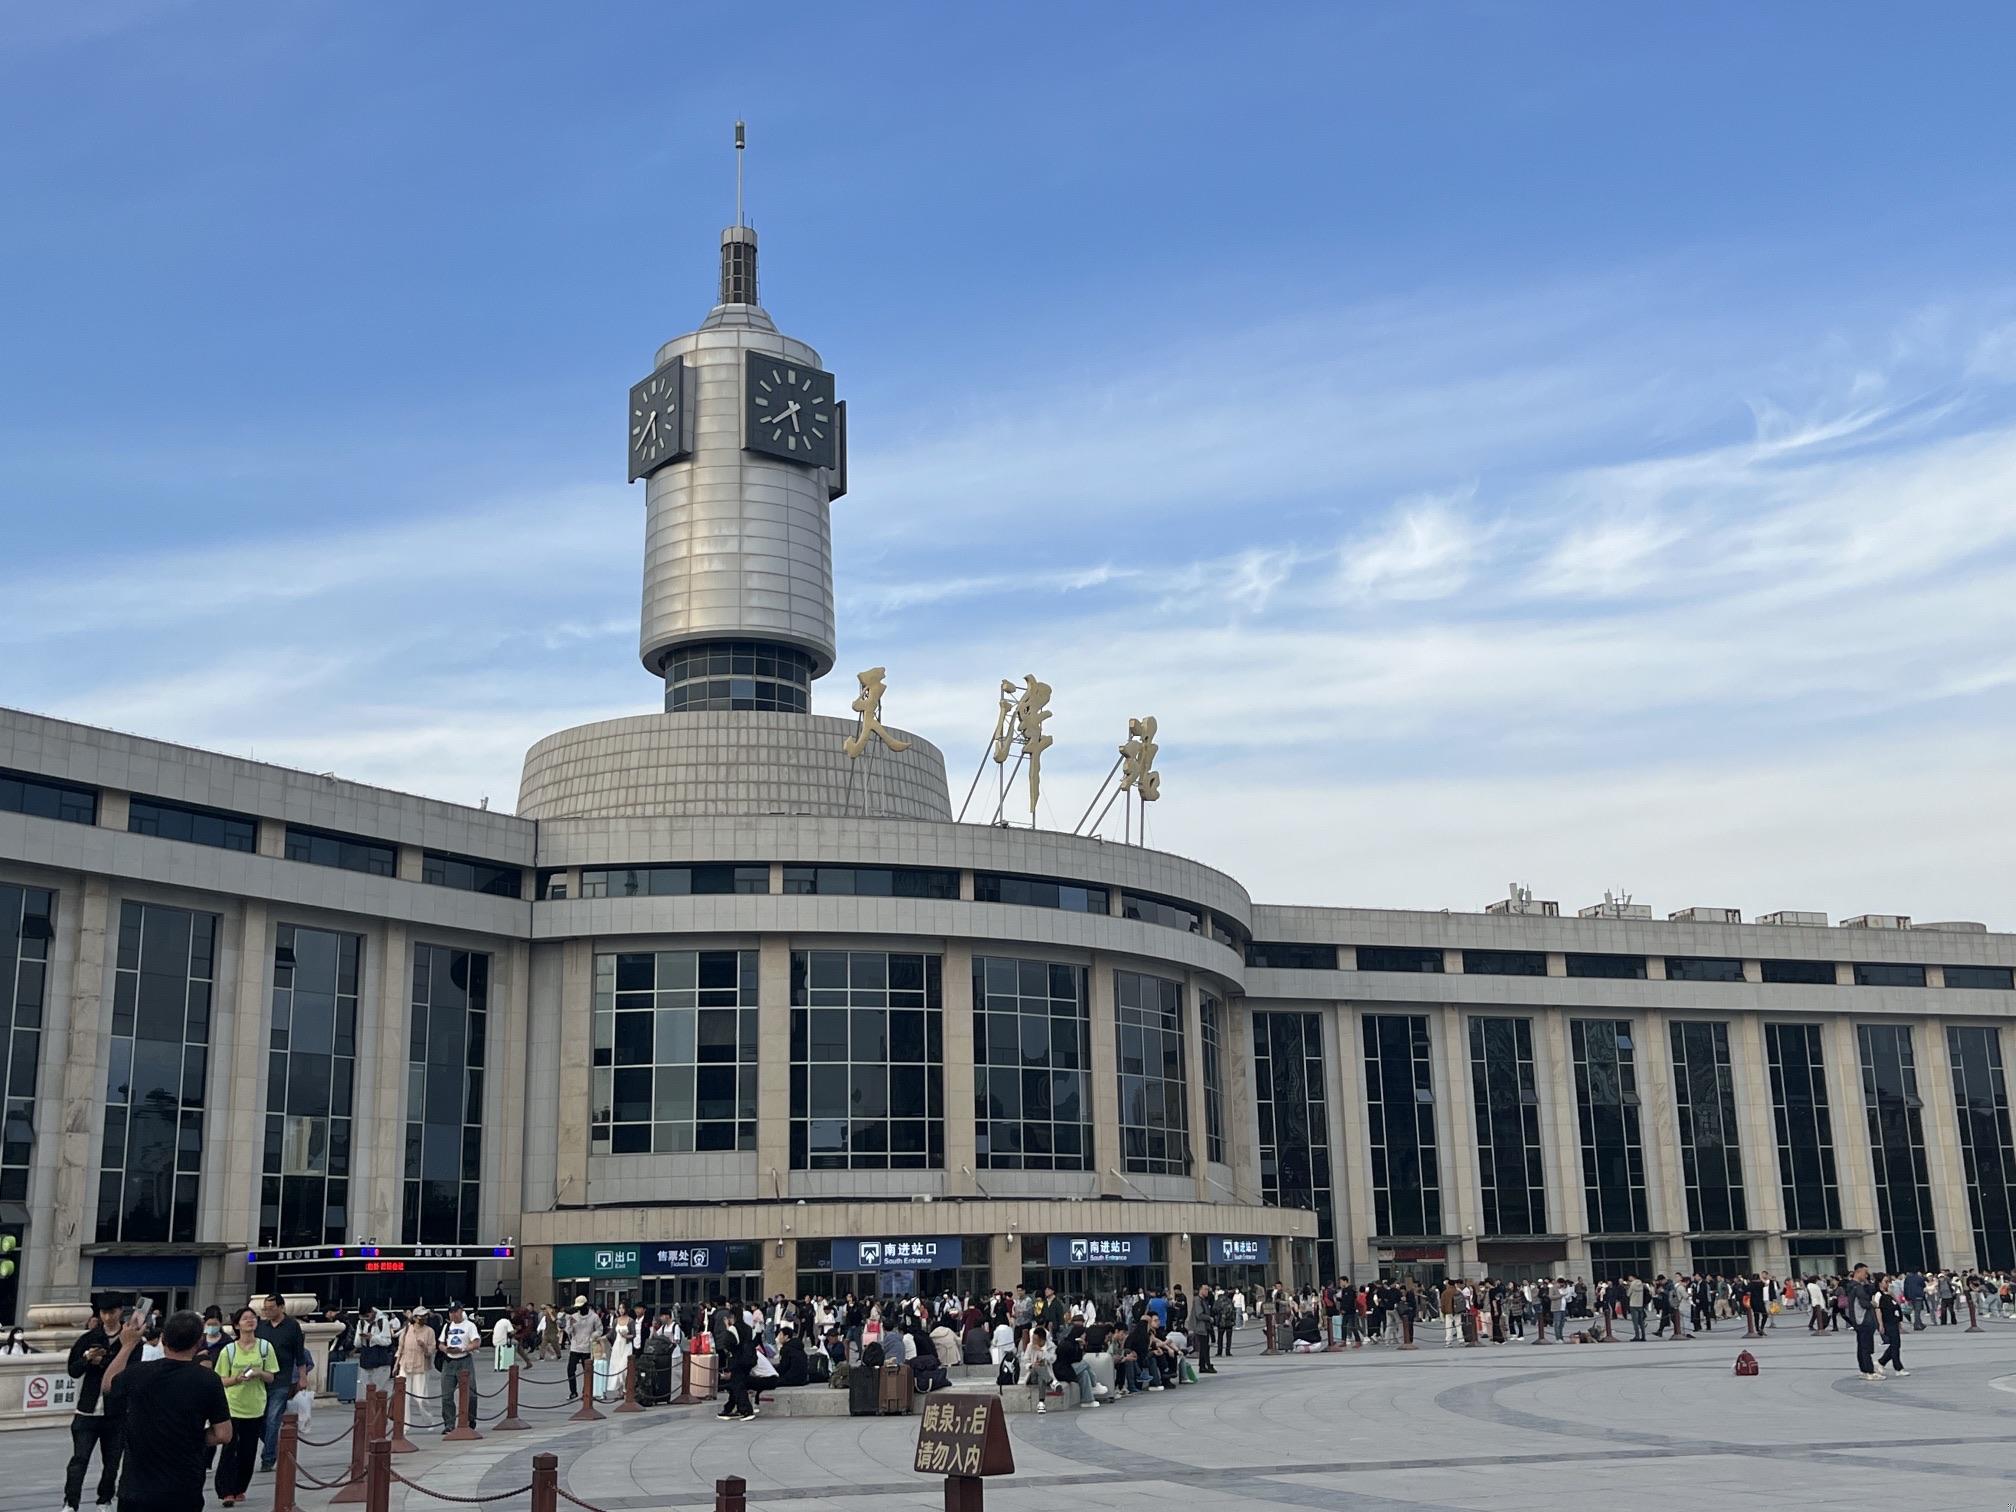
地标名称：天津站
所在城市：天津市·河北区